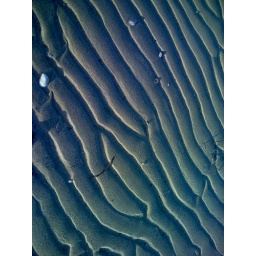
shot my my cell phone while walking down the beach.. just noticed the cool light with the patterns in the sand